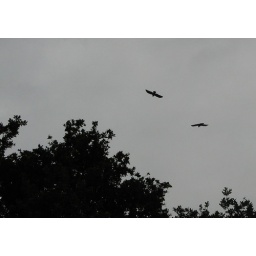
birds above the forest